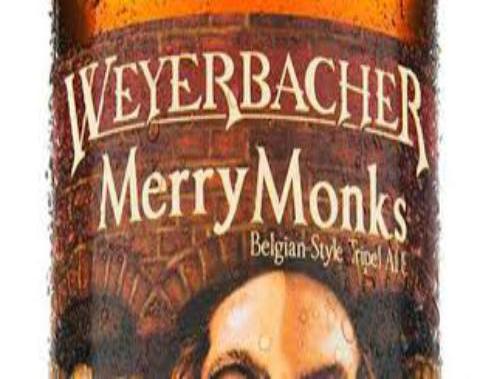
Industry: Necessities